Von Kármán swirling flow

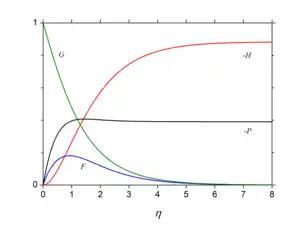
The Von Karman Swirling Flow similarity velocities and pressure for an infinite rotating disk as a function of the distance above the disk.

Since there is no rotation at large formula_12, formula_13 becomes independent of formula_14 resulting in formula_15. Hence formula_16 and formula_17.